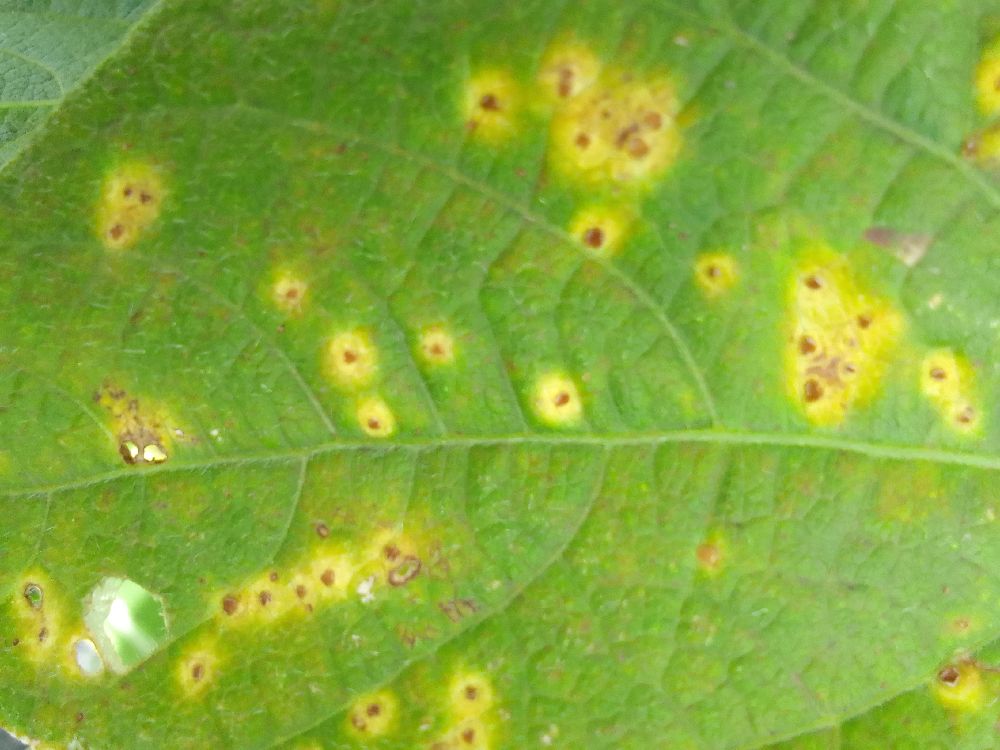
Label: rust